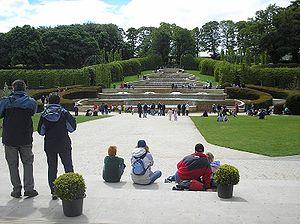
Le château d'Alnwick est un château et une demeure seigneuriale situé à Alnwick, dans le comté de Northumberland. Ce château, où réside actuellement Ralph Percy, douzième duc de Northumberland, a été construit après la conquête de l'Angleterre par les Normands, et a fait ensuite l'objet de nombreuses restaurations et modifications. C'est un « monument classé ».